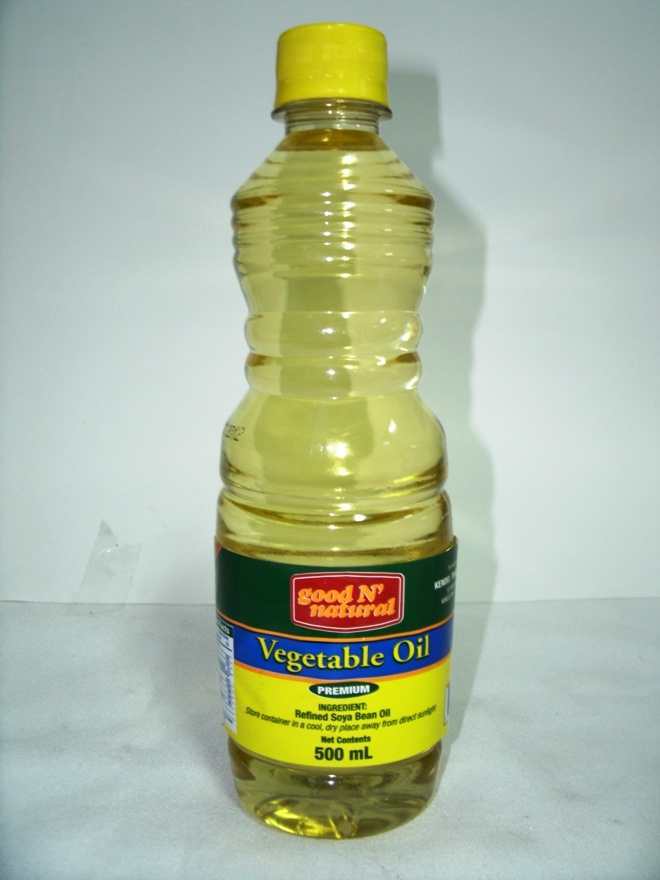
Waste category: plastic